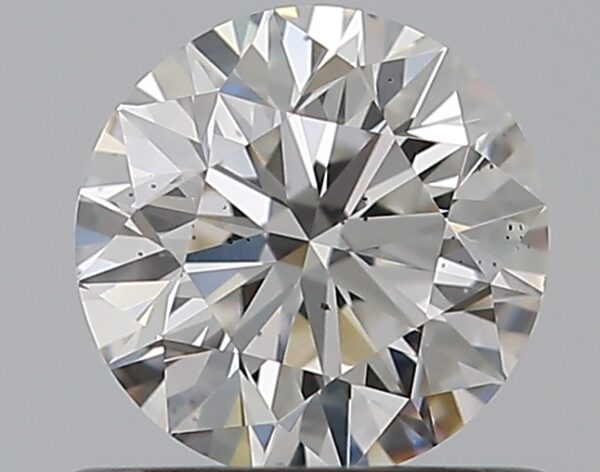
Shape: round
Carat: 0.57
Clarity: VS2
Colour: G
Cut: EX
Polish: EX
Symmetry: EX
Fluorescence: N
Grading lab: GIA
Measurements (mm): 5.28 x 5.32 x 3.32